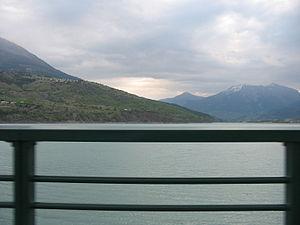
Le lac de Serre-Ponçon (05). Vue depuis le pont de Savines. Je suis l'auteur du cliché pris en avril 2007
Savines est une ancienne commune des Hautes-Alpes qui a été submergée en 1961 lors de la mise en eau du lac de Serre-Ponçon. Ce village a été déplacé, aboutissant notamment à la création de la commune de Savines-le-Lac.
Savines-le-Lac est une commune française située dans le département des Hautes-Alpes en région Provence-Alpes-Côte d'Azur, sur les rives du Lac de Serre-Ponçon, au pied du massif du Grand Morgon.
Le pont de Savines est un ouvrage d'art, d'une longueur de 924 mètres, qui relie les deux rives du lac de Serre-Ponçon, sur la commune de Savines-le-Lac, dans les Hautes-Alpes. Il est le passage principal pour traverser le département des Hautes-Alpes et se rendre en Italie via le col de Montgenèvre. Le pont est emprunté par la route nationale 94.